Sergi Vidal

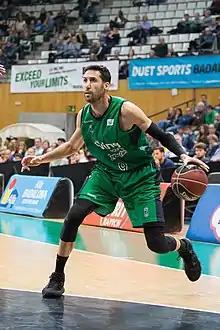
Vidal with Joventut in 2017

Sergi Vidal Plana (born 9 April 1981) is a Spanish retired professional basketball player, who played at the shooting guard and small forward positions.